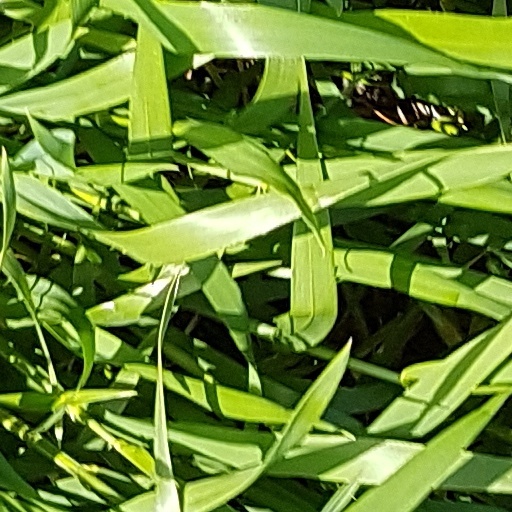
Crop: wheat